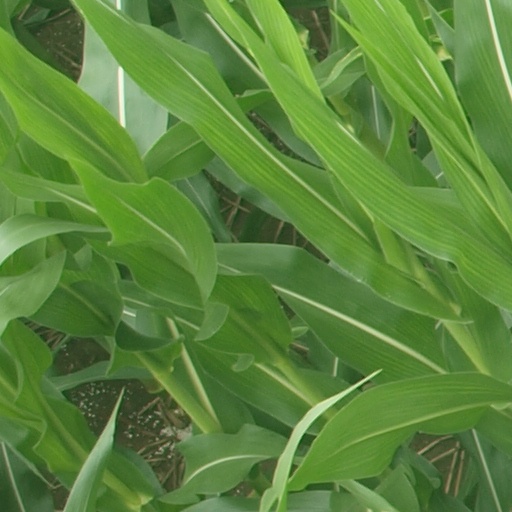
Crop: maize; corn